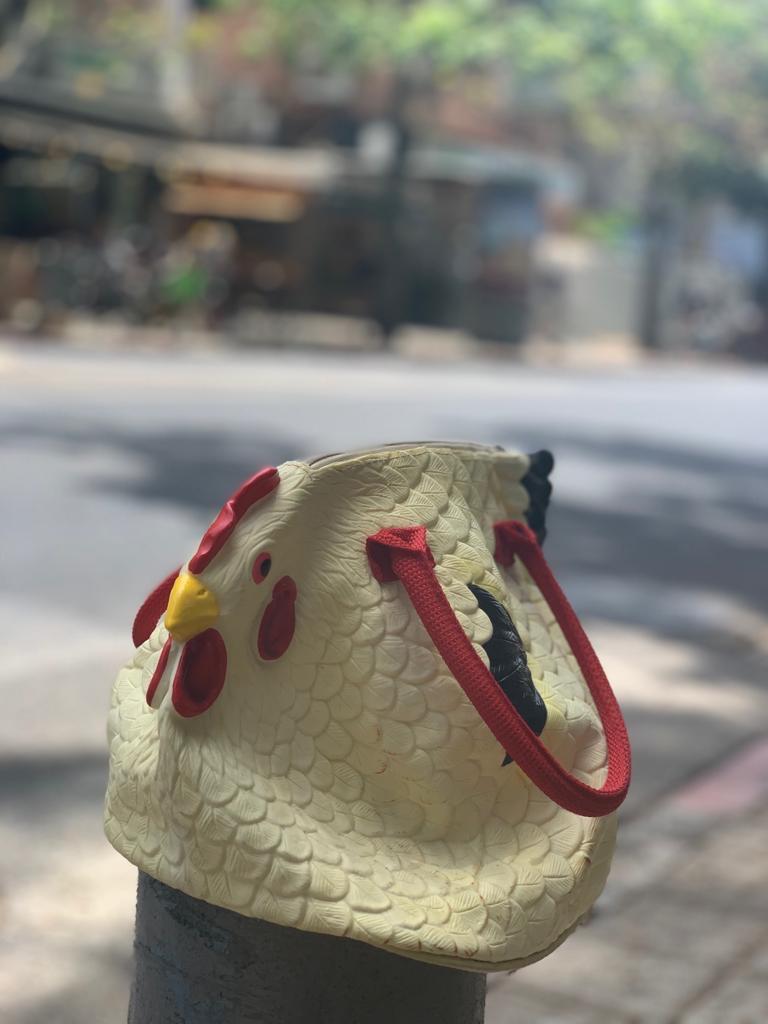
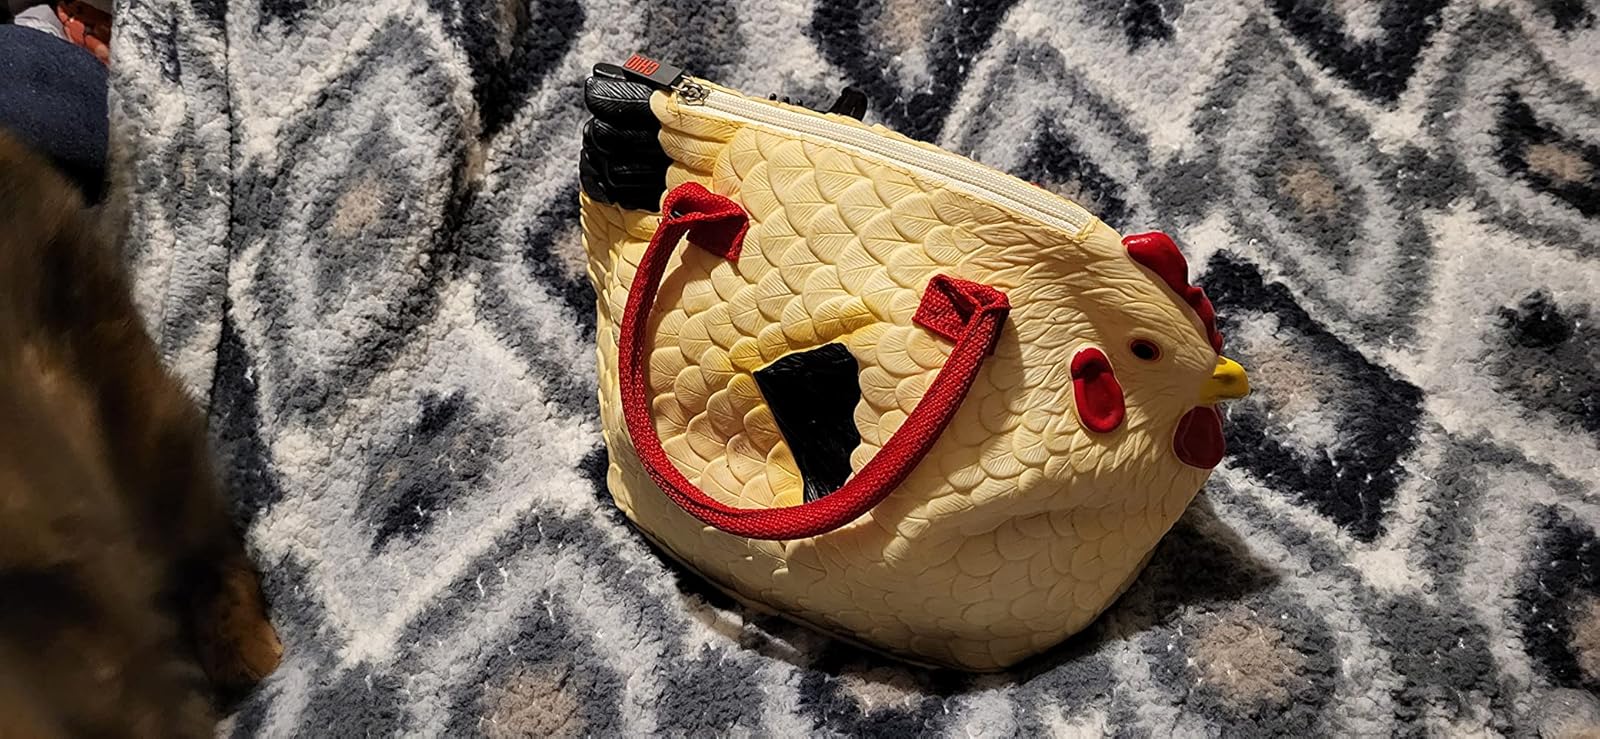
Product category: accessories_handbag
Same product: yes